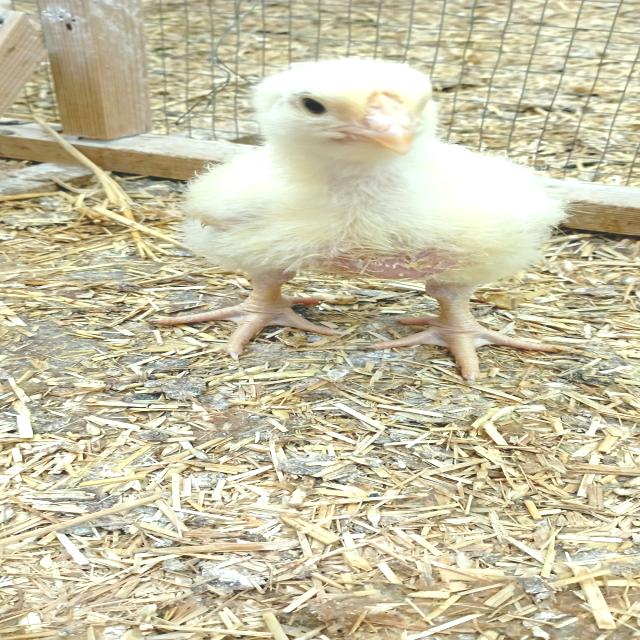
Weight: 398 g